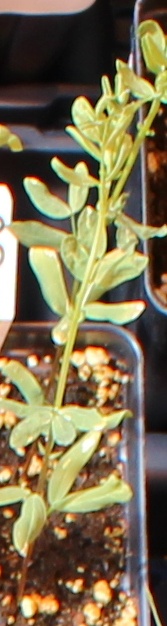
Label: Lentil